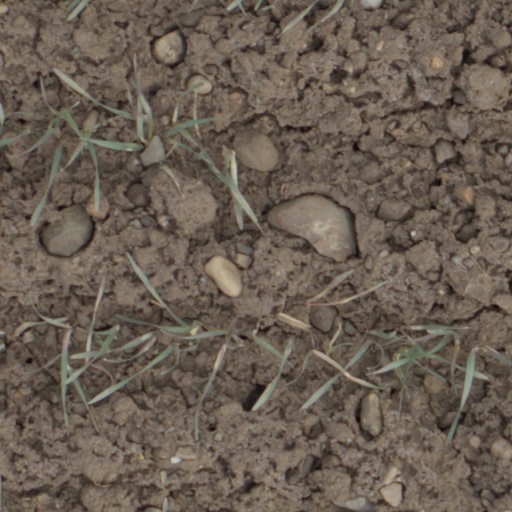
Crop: wheat